Lokma

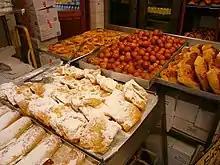
Lokma sold at a pastry shop in Northern Cyprus

Today, in Iraq, it is called "lokma" or "luqaymat" (diminutive plural of "luqma" lit. 'small bites'), and they differ both in size and taste across the country. While in Arab countries of the Persian Gulf, "lugaimat", sometimes spiced with cardamom or saffron, are little changed from the 13th-century recipes, in parts of the Middle East they may also be called ', meaning "floater", or ', with numerous spelling variations, though the latter term may also refer to a similar dish made in a long spiral or straight baton shape. They are traditionally included in times of religious observances; for example in the Levant by Muslims at Ramadan, Jews at Hanukkah, and Christians at Epiphany alike.